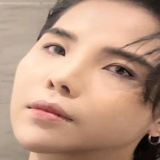
ca sĩ Cát Tường